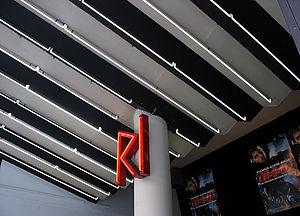
Ri-Teatrarna est une ancienne chaîne de salles de cinéma suédoise, et a été l'un des plus importants exploitant de salles durant l'âge d'or de la fréquentation des salles de cinéma en Suède, des années 1930 aux années 1950. La plupart des salles de Ri-Teatrarna commençait par le préfixe « Ri », comme le Rio, le Rita, ou la Riviera.